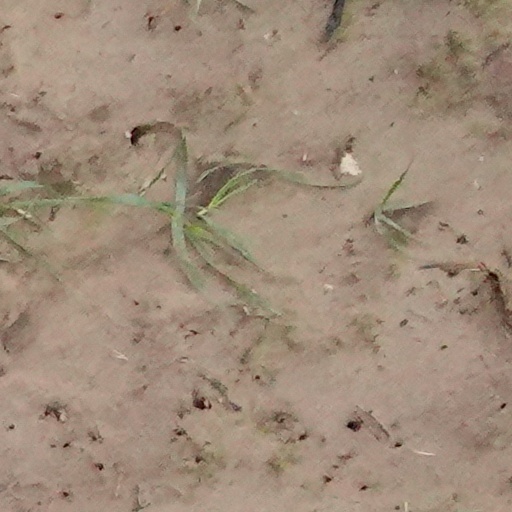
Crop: wheat